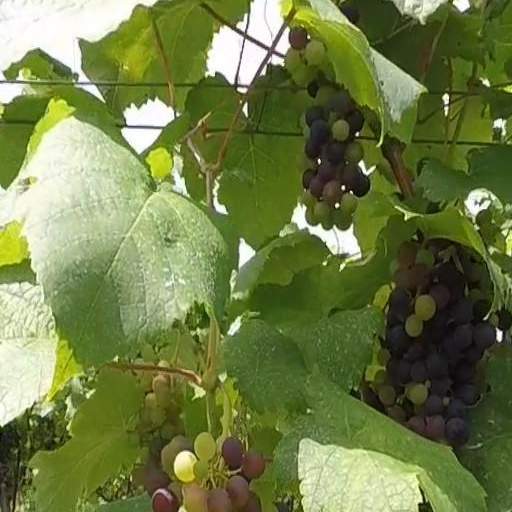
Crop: grape